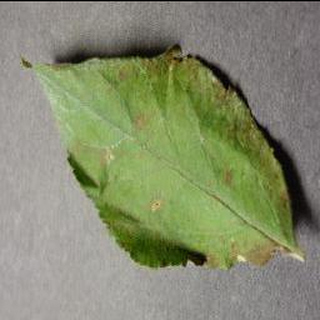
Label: apple_cedar_apple_rust